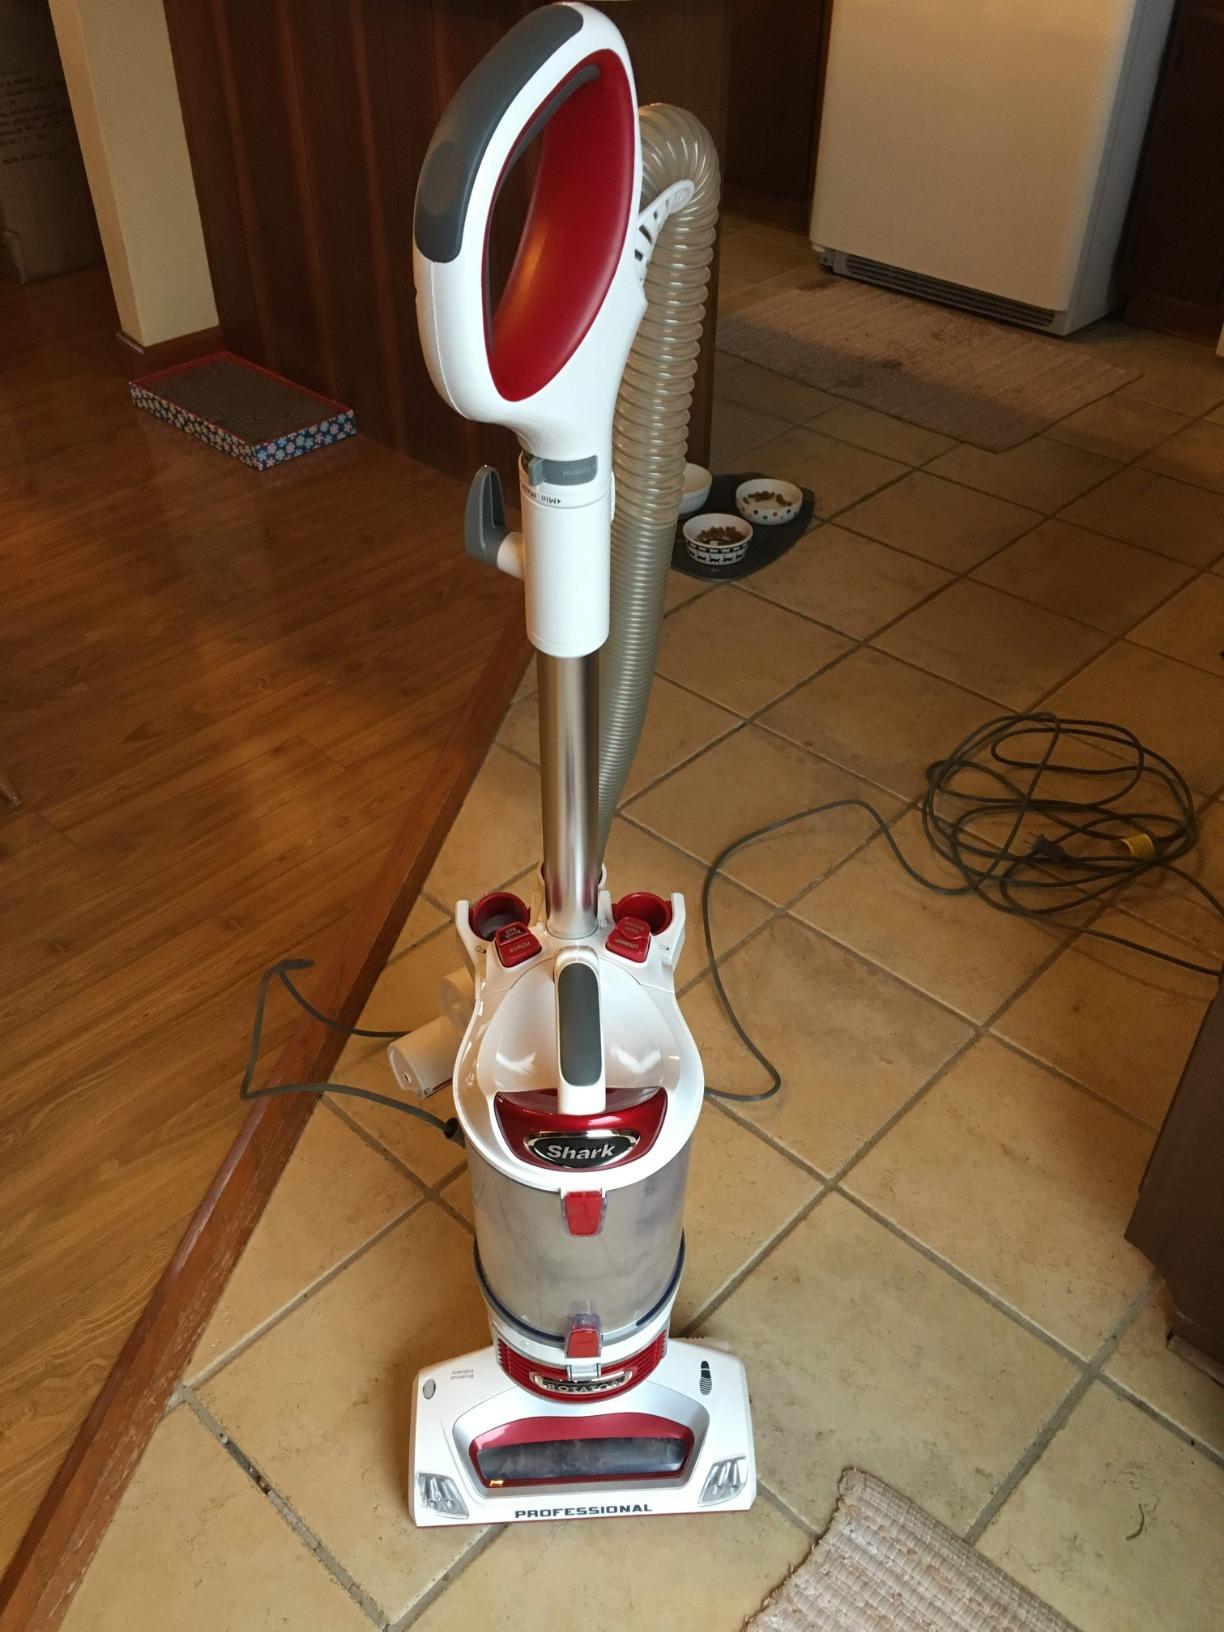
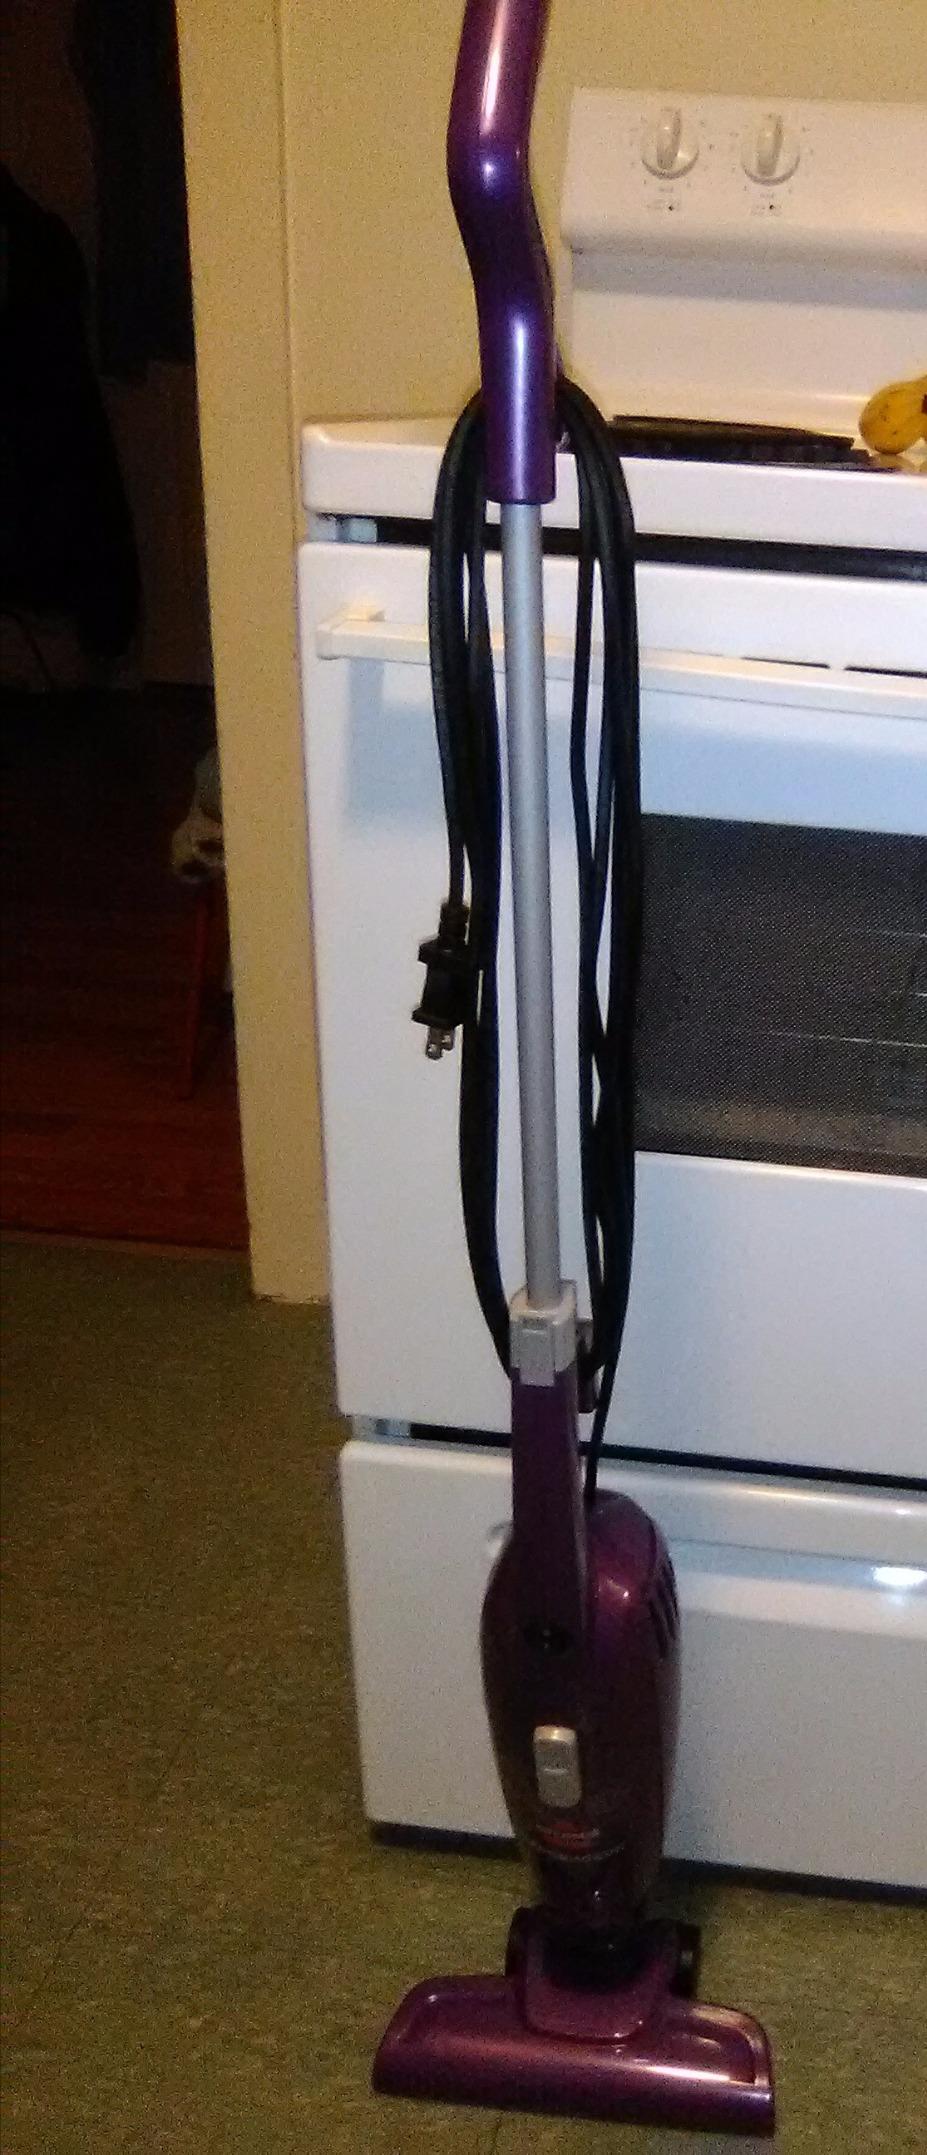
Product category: items_vacuum
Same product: no